Jockey Club Ti-I College

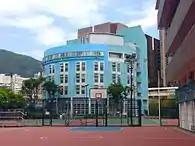

Jockey Club Ti-I College is one of the very few secondary schools in Hong Kong with a dormitory. Its maximum capacity is 96.